Hancock County, Illinois

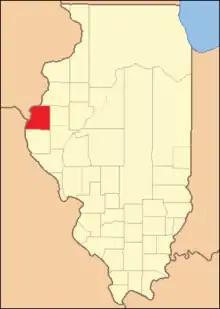
Hancock County at the time of its creation in 1825

Hancock County was part of the "Military Tract" set aside by Congress to reward veterans of the War of 1812. Actual settlement of the interior of the county was delayed by concerns about hostile American Indians. After their defeat in the Blackhawk War in 1832, settlement proceeded quickly.